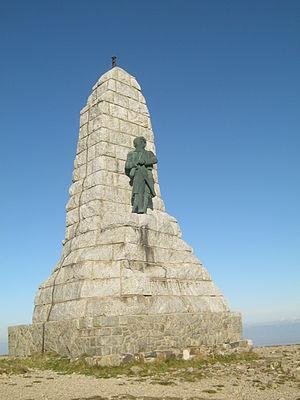
Le Grand Ballon est le point culminant du massif des Vosges, de la région Grand Est et du département du Haut-Rhin. Il est situé à 25 km au nord-ouest de Mulhouse dont il domine visuellement l'agglomération.